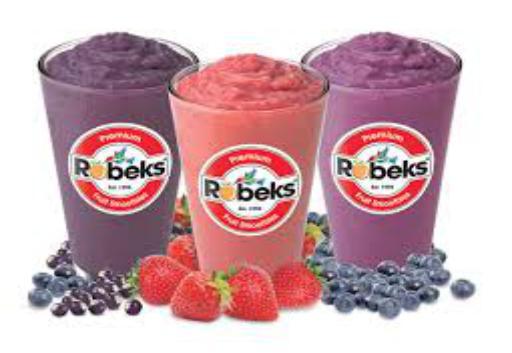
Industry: Food